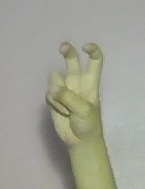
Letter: toot